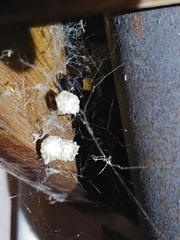
Species: Lactrodectus_hesperus